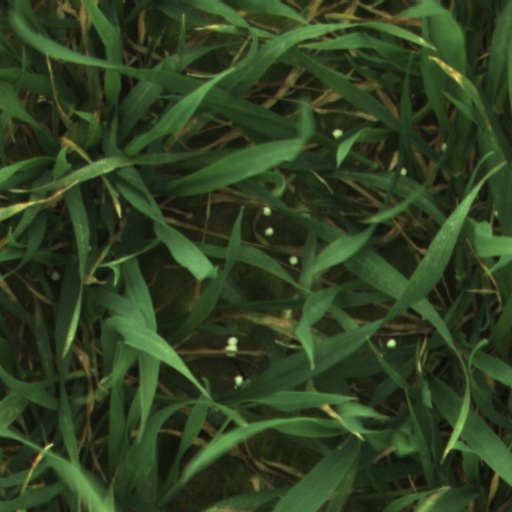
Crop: wheat